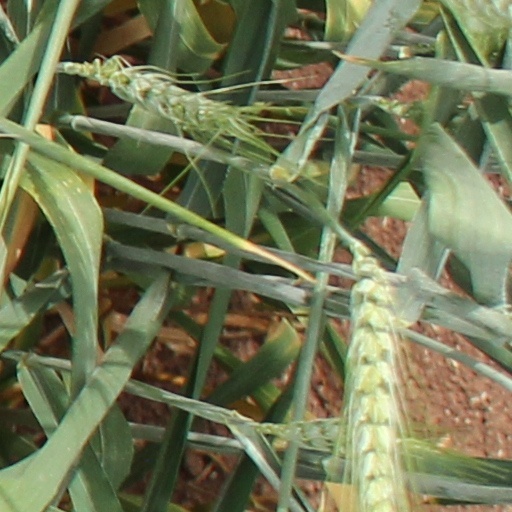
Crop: wheat